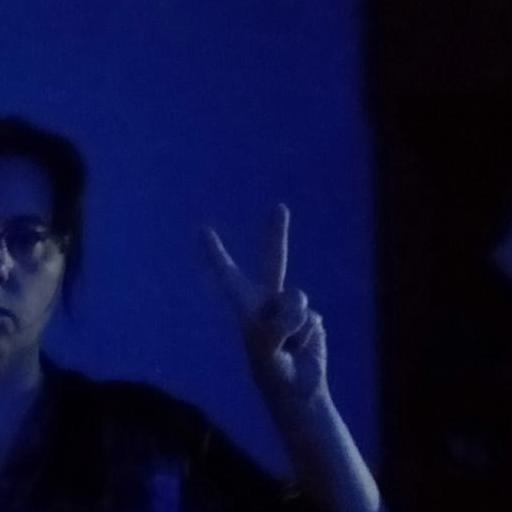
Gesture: peace